Champakulam Thachan

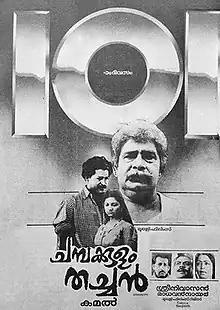
Poster

Champakulam Thachan is a 1992 Indian Malayalam-language drama film directed by Kamal and written by Sreenivasan, based on the Shakespearean tragedy "Othello". The film stars Madhu, Vineeth, Murali, Monisha, Rambha and Nedumudi Venu. The music and background score was composed by Raveendran.